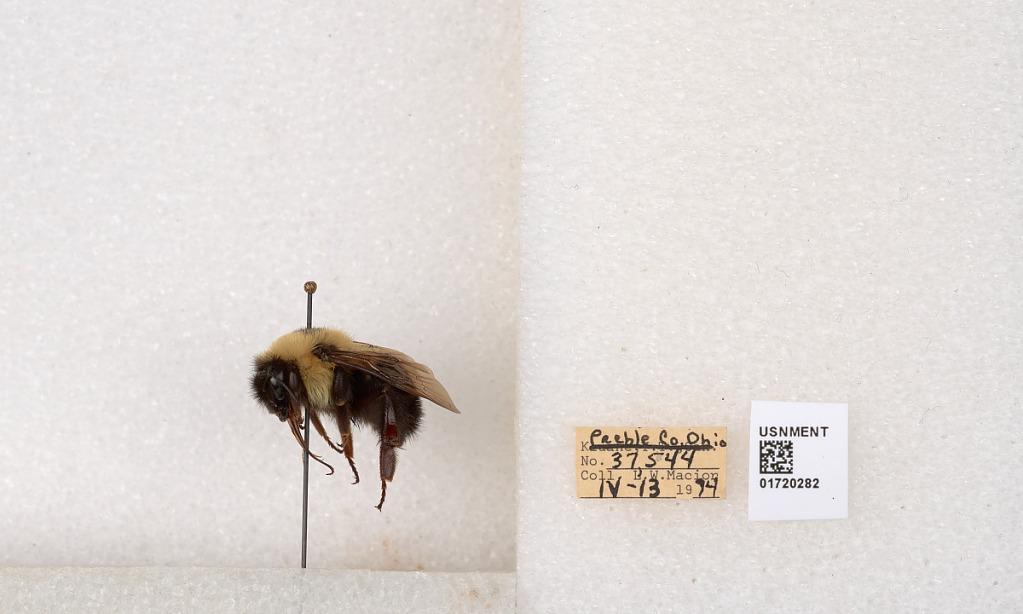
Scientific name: Bombus bimaculatus Cresson
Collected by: L. Macior
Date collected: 1974-4-13
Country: United States
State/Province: Ohio
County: Preble
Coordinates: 39.7416, -84.648